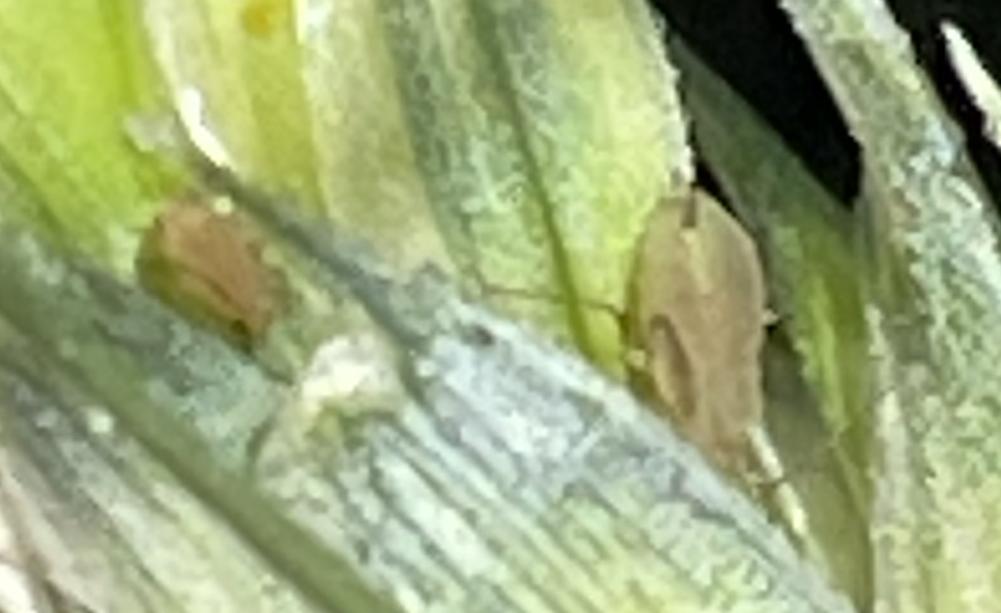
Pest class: english_grain_aphid